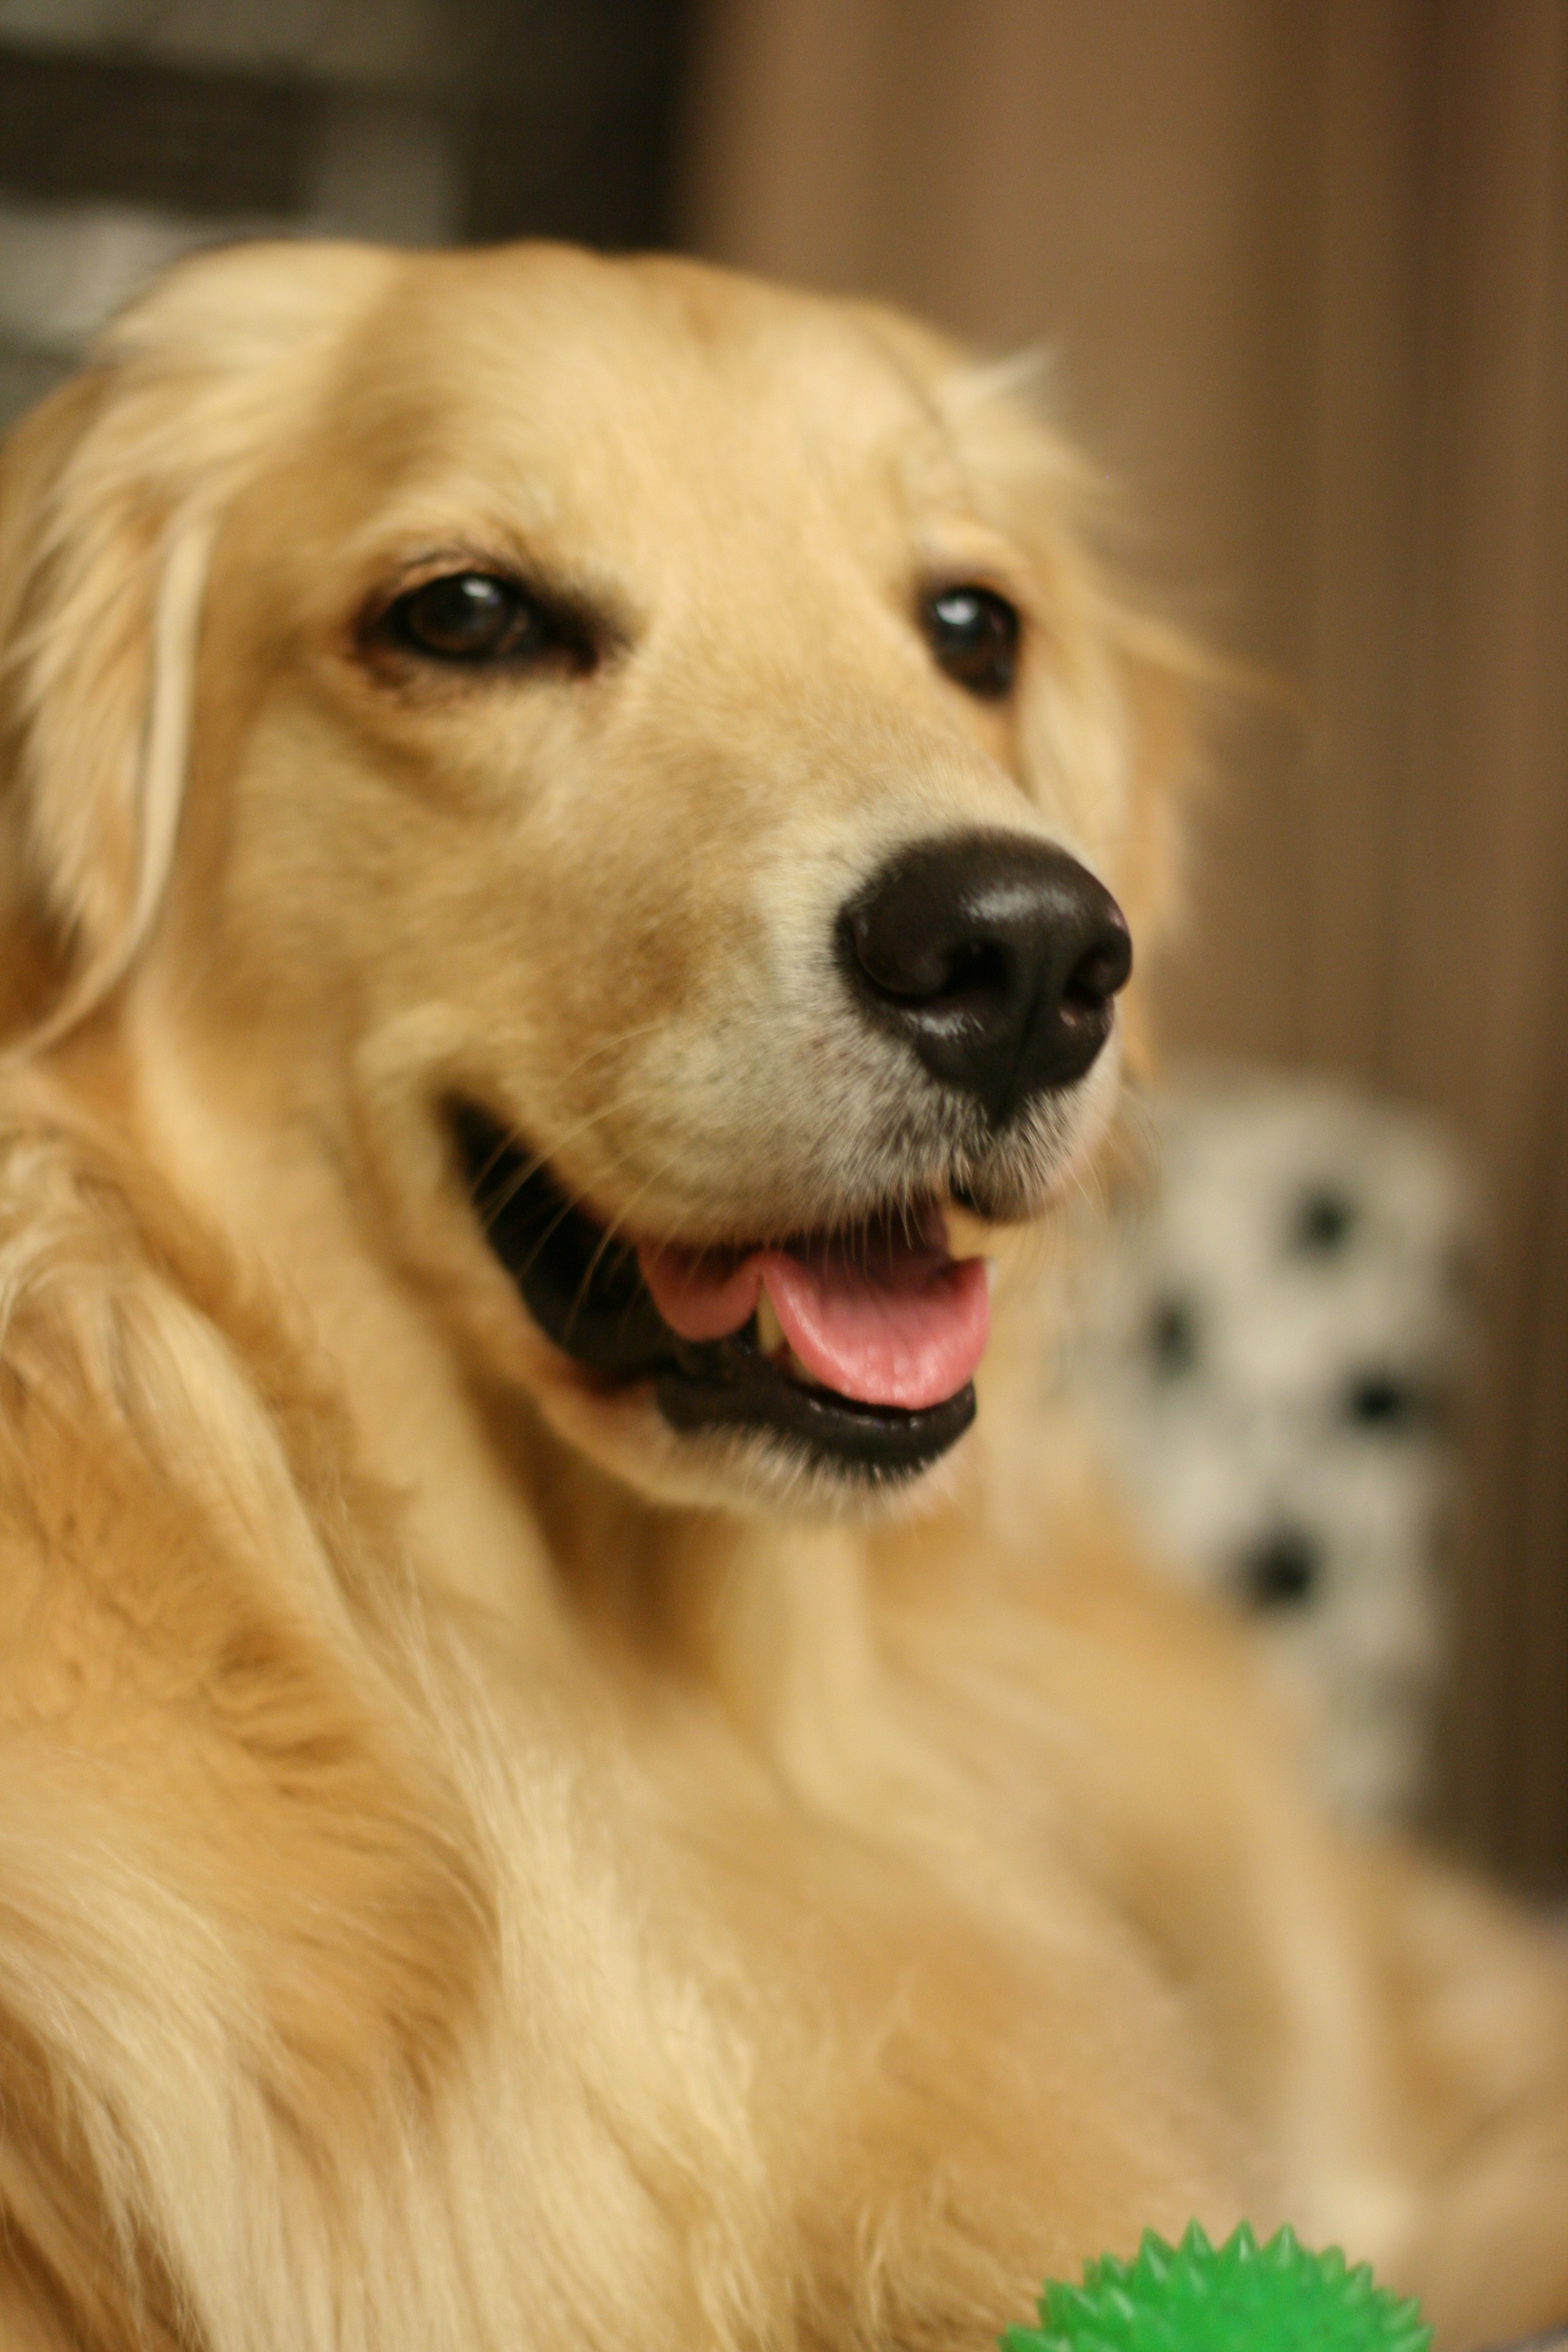
puppy, dog, pet, mammal, nose, golden retriever, snout, vertebrate, labrador retriever, dog breed, retriever, dog like mammal, dog crossbreeds, gold li dogs